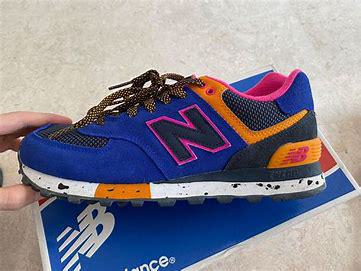
Brand: New
Model: Balance 574